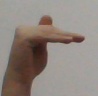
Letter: khaa